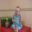
Label: baby